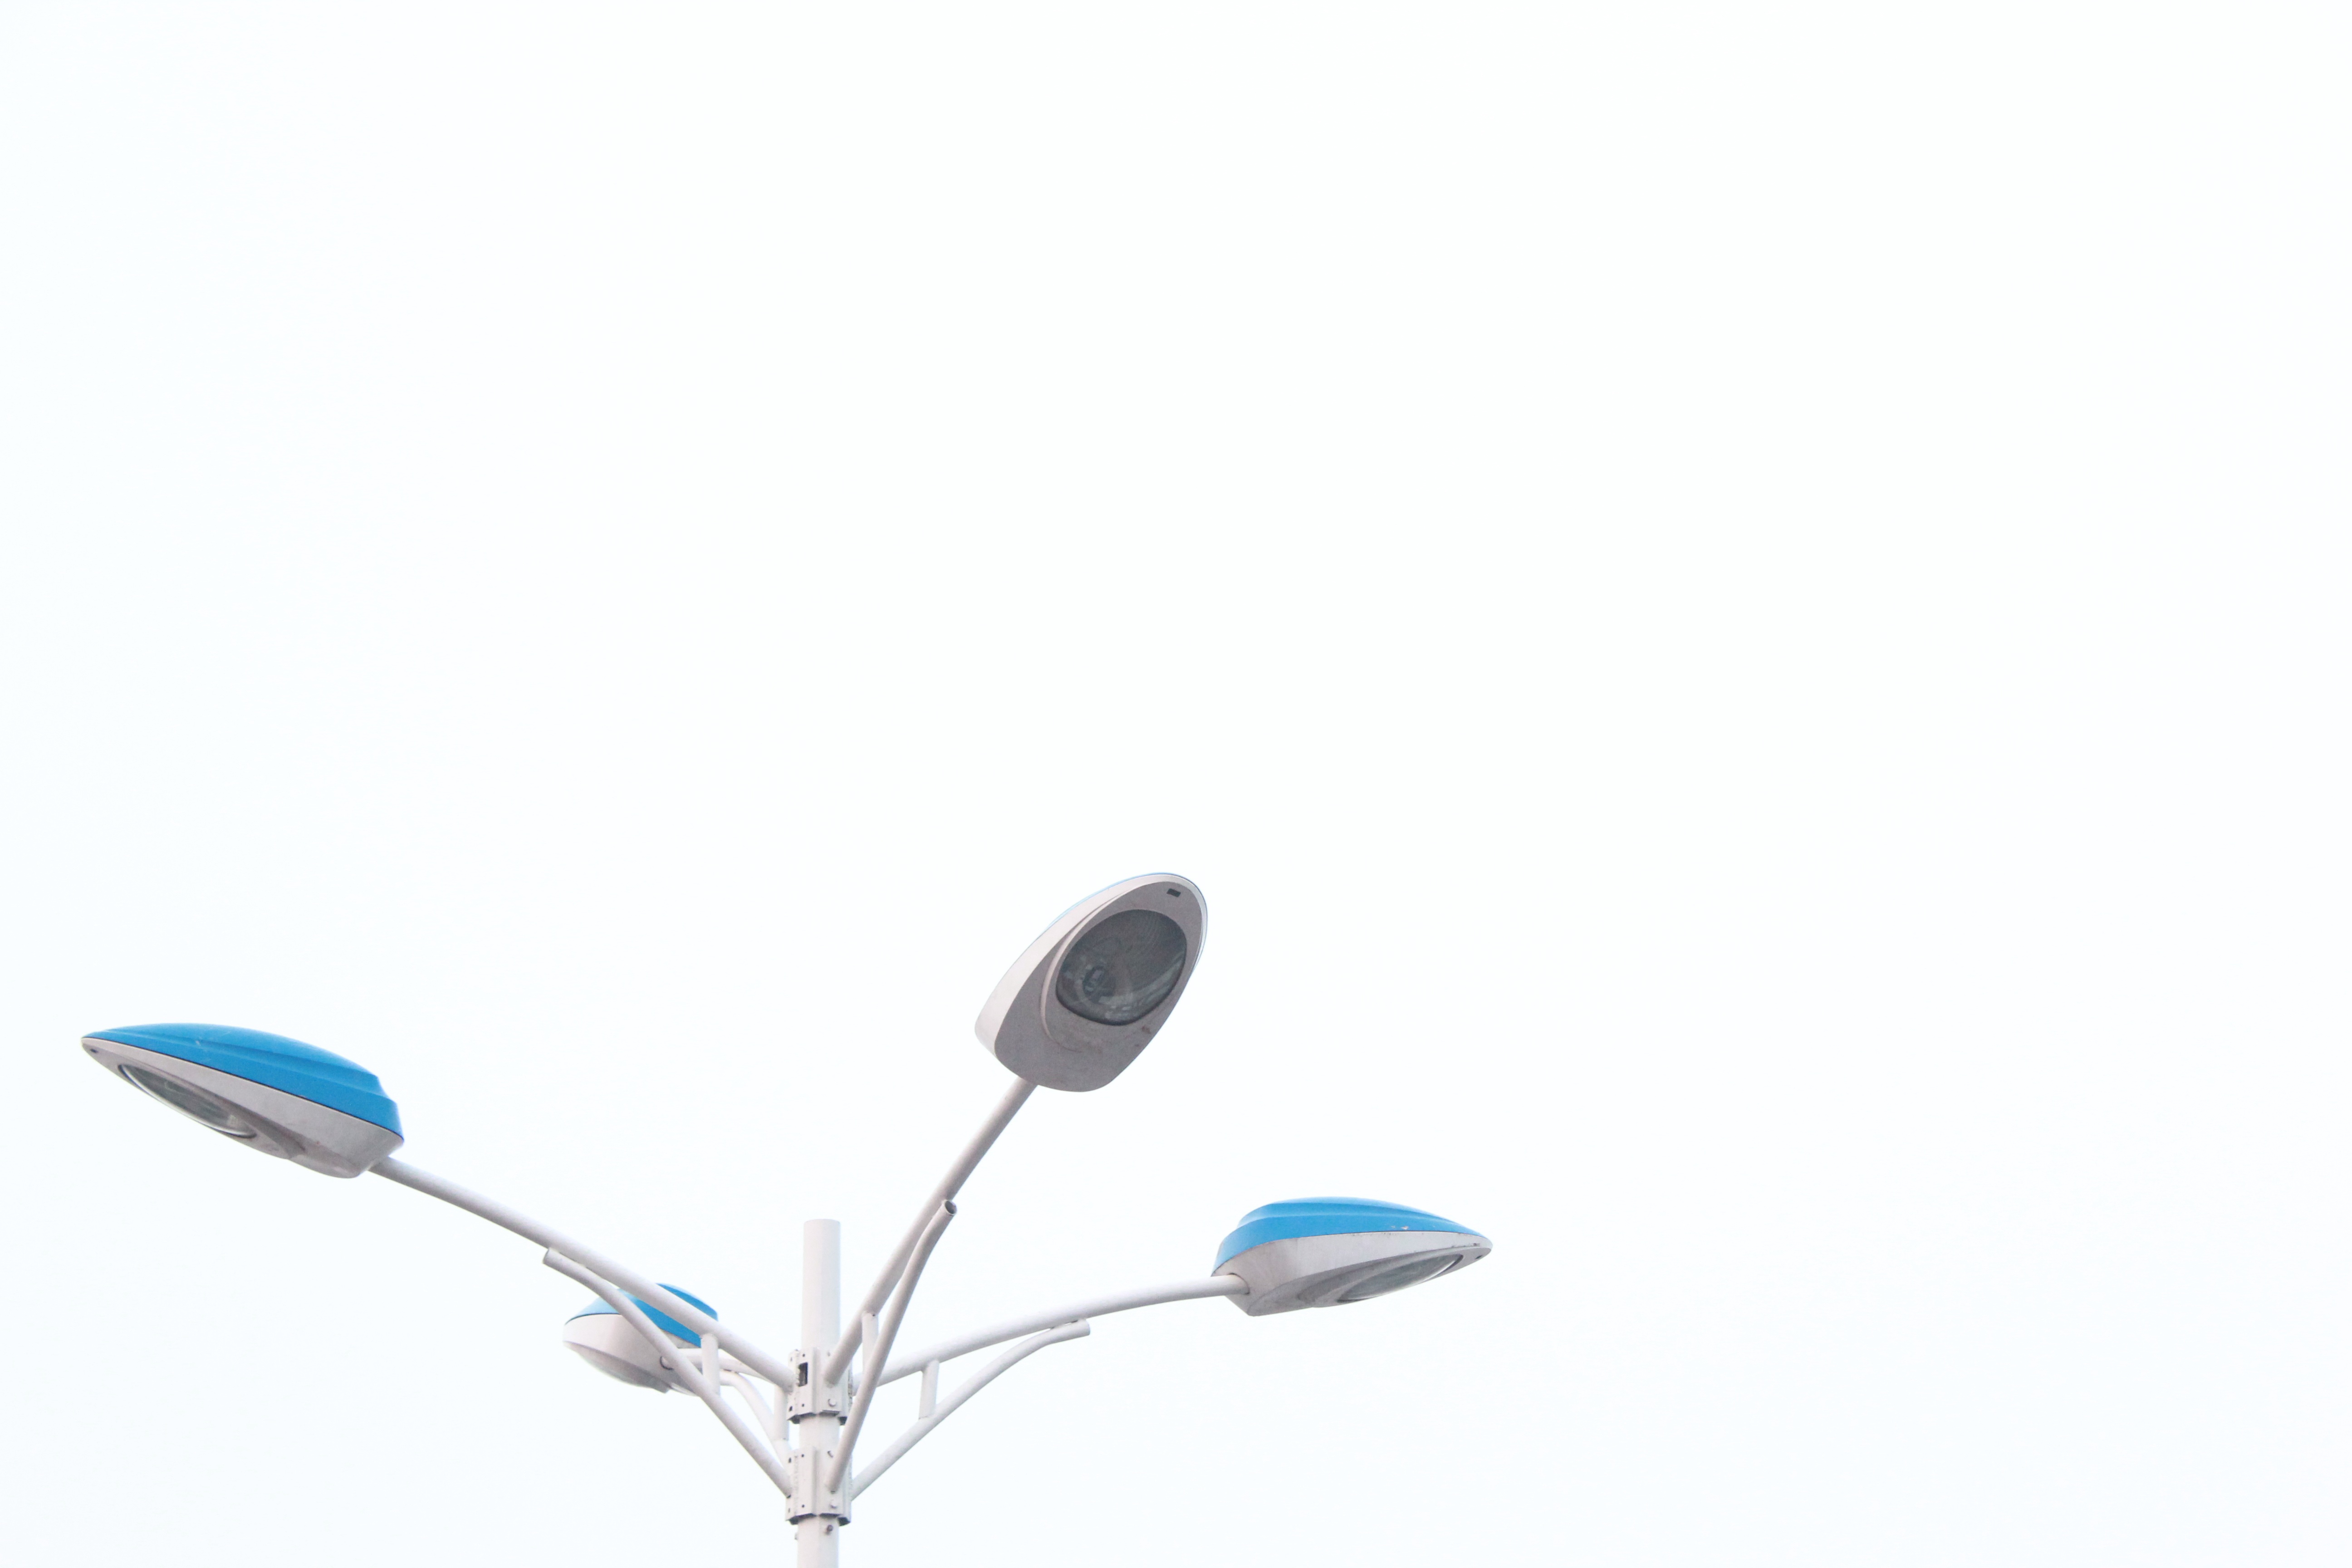
lamp, lighting, street lamp, product, light fixture, day, simple, ceiling fan